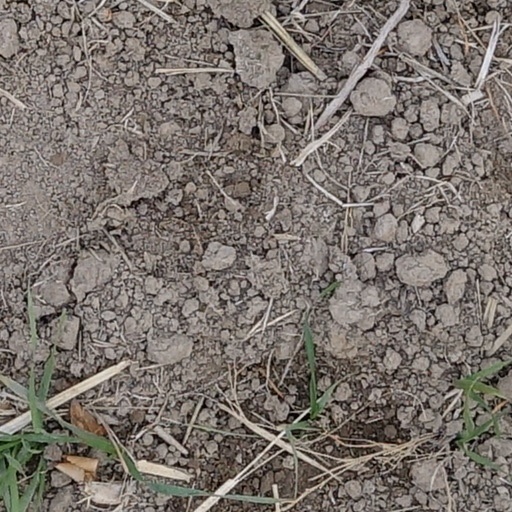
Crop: wheat